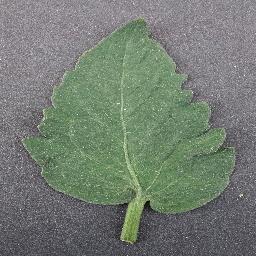
Label: Tomato___healthy